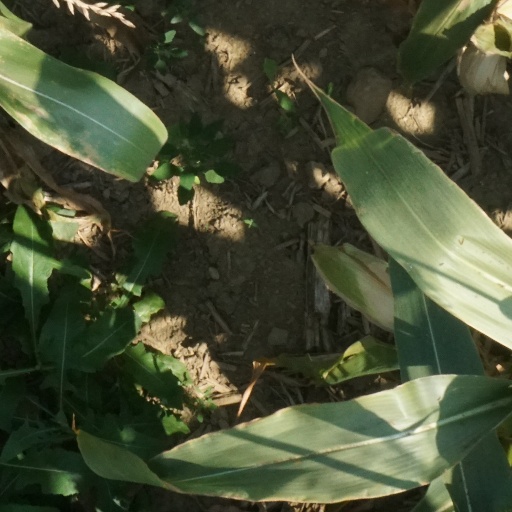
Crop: maize; corn